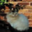
Label: cat